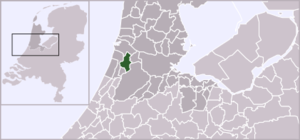
Haarlem, également connue sous le nom de Harlem en français, est une ville et commune néerlandaise, chef-lieu de la province de Hollande-Septentrionale et centre de la région méridionale du Kennemerland. Lors du recensement de 2016, elle compte 158 395 habitants.